Quray

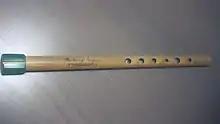
Tatar quray

The quray (Bashkir ҡурай, Tatar quray) is a long open end-blown flute with two to seven fingerholes, and is the national instrument of the Bashkirs and Tatars. The instrument is a type of Choor. On March 1, 2018 Kurai was registered as a territorial brand of Bashkortostan, a patent was received from the Federal Service for Intellectual Property of the Russian Federation.